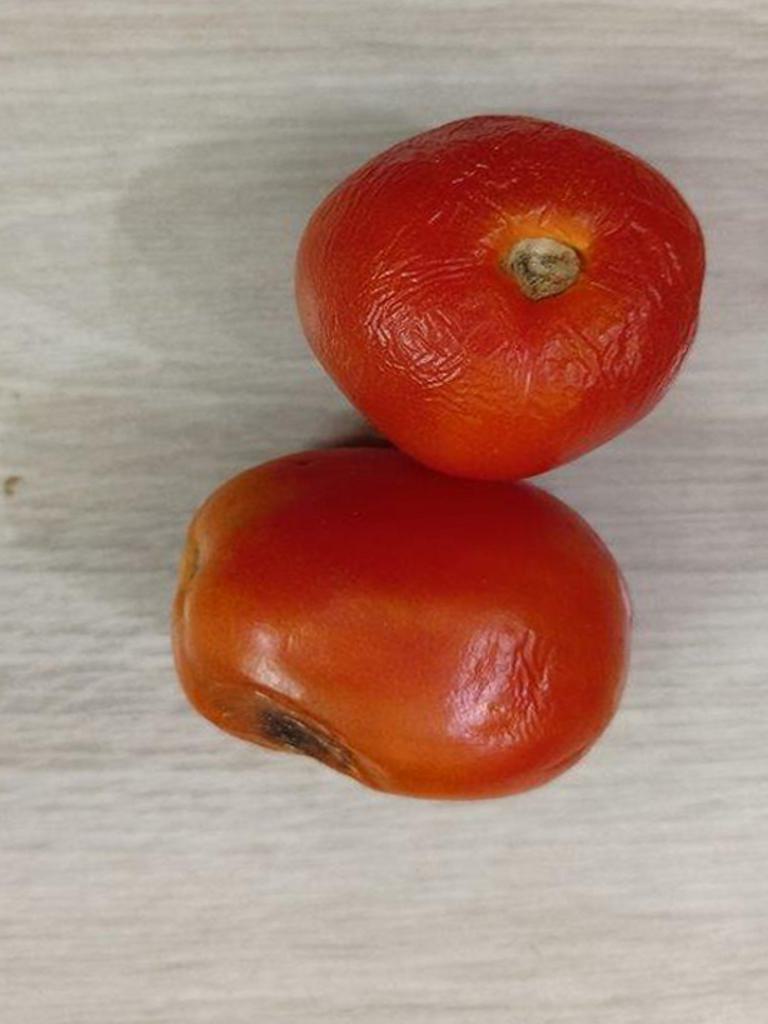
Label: Rotten